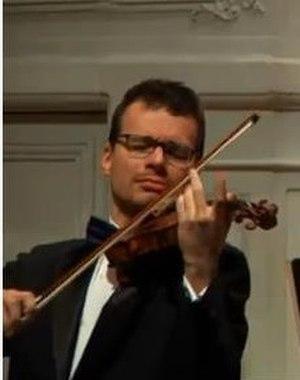
Alexandru Tomescu